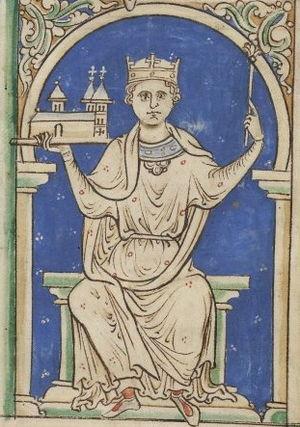
David Iᵉʳ, ou Dabíd mac Maíl Choluim, Daibhidh I mac [Mhaoil] Chaluim en gaélique, est prince de Cumbria de 1113 à 1124, puis roi d'Écosse de 1124 à sa mort. Fils cadet de Malcolm III et sainte Marguerite d'Écosse, David passe la majeure partie de son enfance en Écosse, mais est envoyé en Angleterre pour sa protection à partir de 1093. Pendant qu'en Écosse une guerre de succession fait rage, il rejoint la maison du futur Henri Iᵉʳ d'Angleterre, où il s'imprègne de la culture anglo-normande.
La liste des monarques d'Angleterre réunit les rois et reines qui ont régné sur le royaume d'Angleterre de sa création au début du Xᵉ siècle jusqu'à sa disparition en 1707.